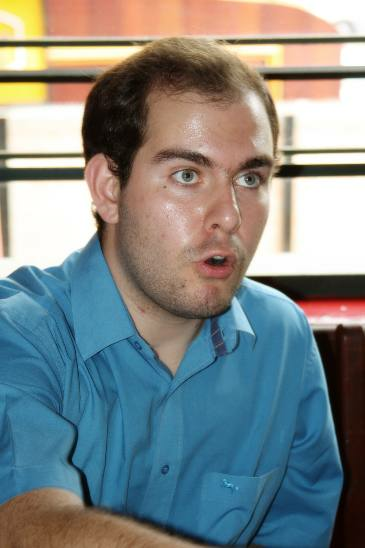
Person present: Yes